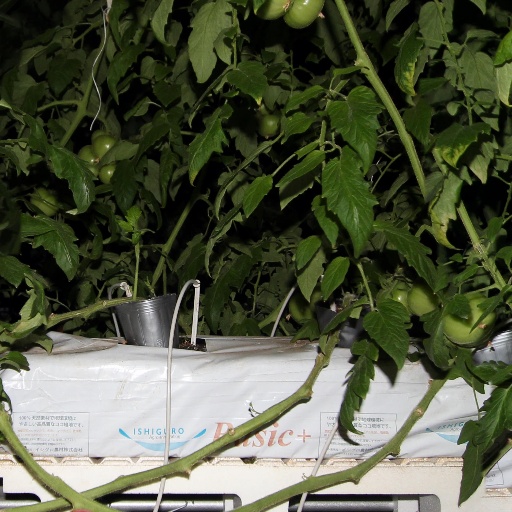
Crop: tomato